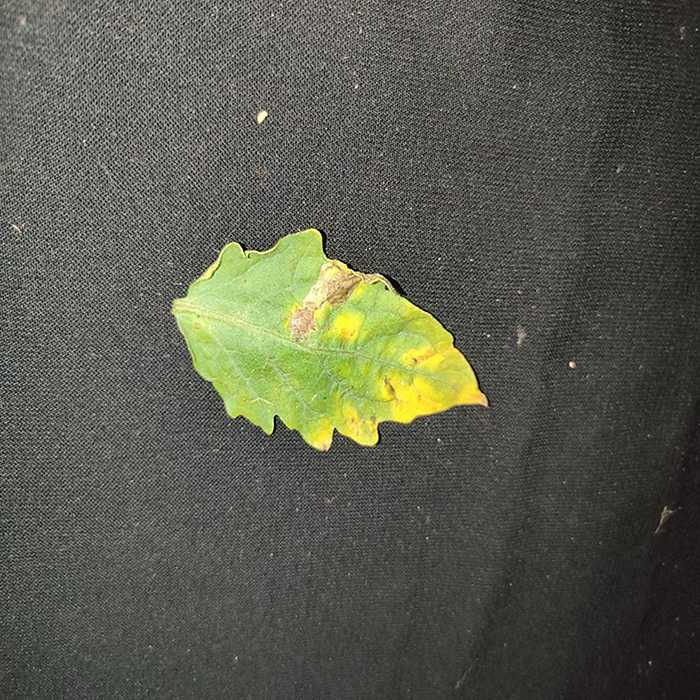
Plant: Tomato
Label: Tomato Bacterial spot